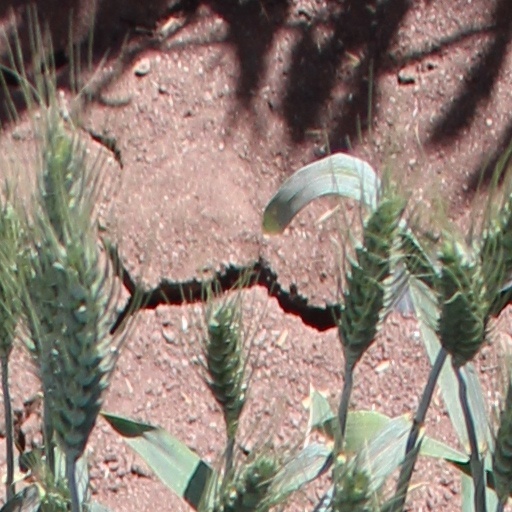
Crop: wheat